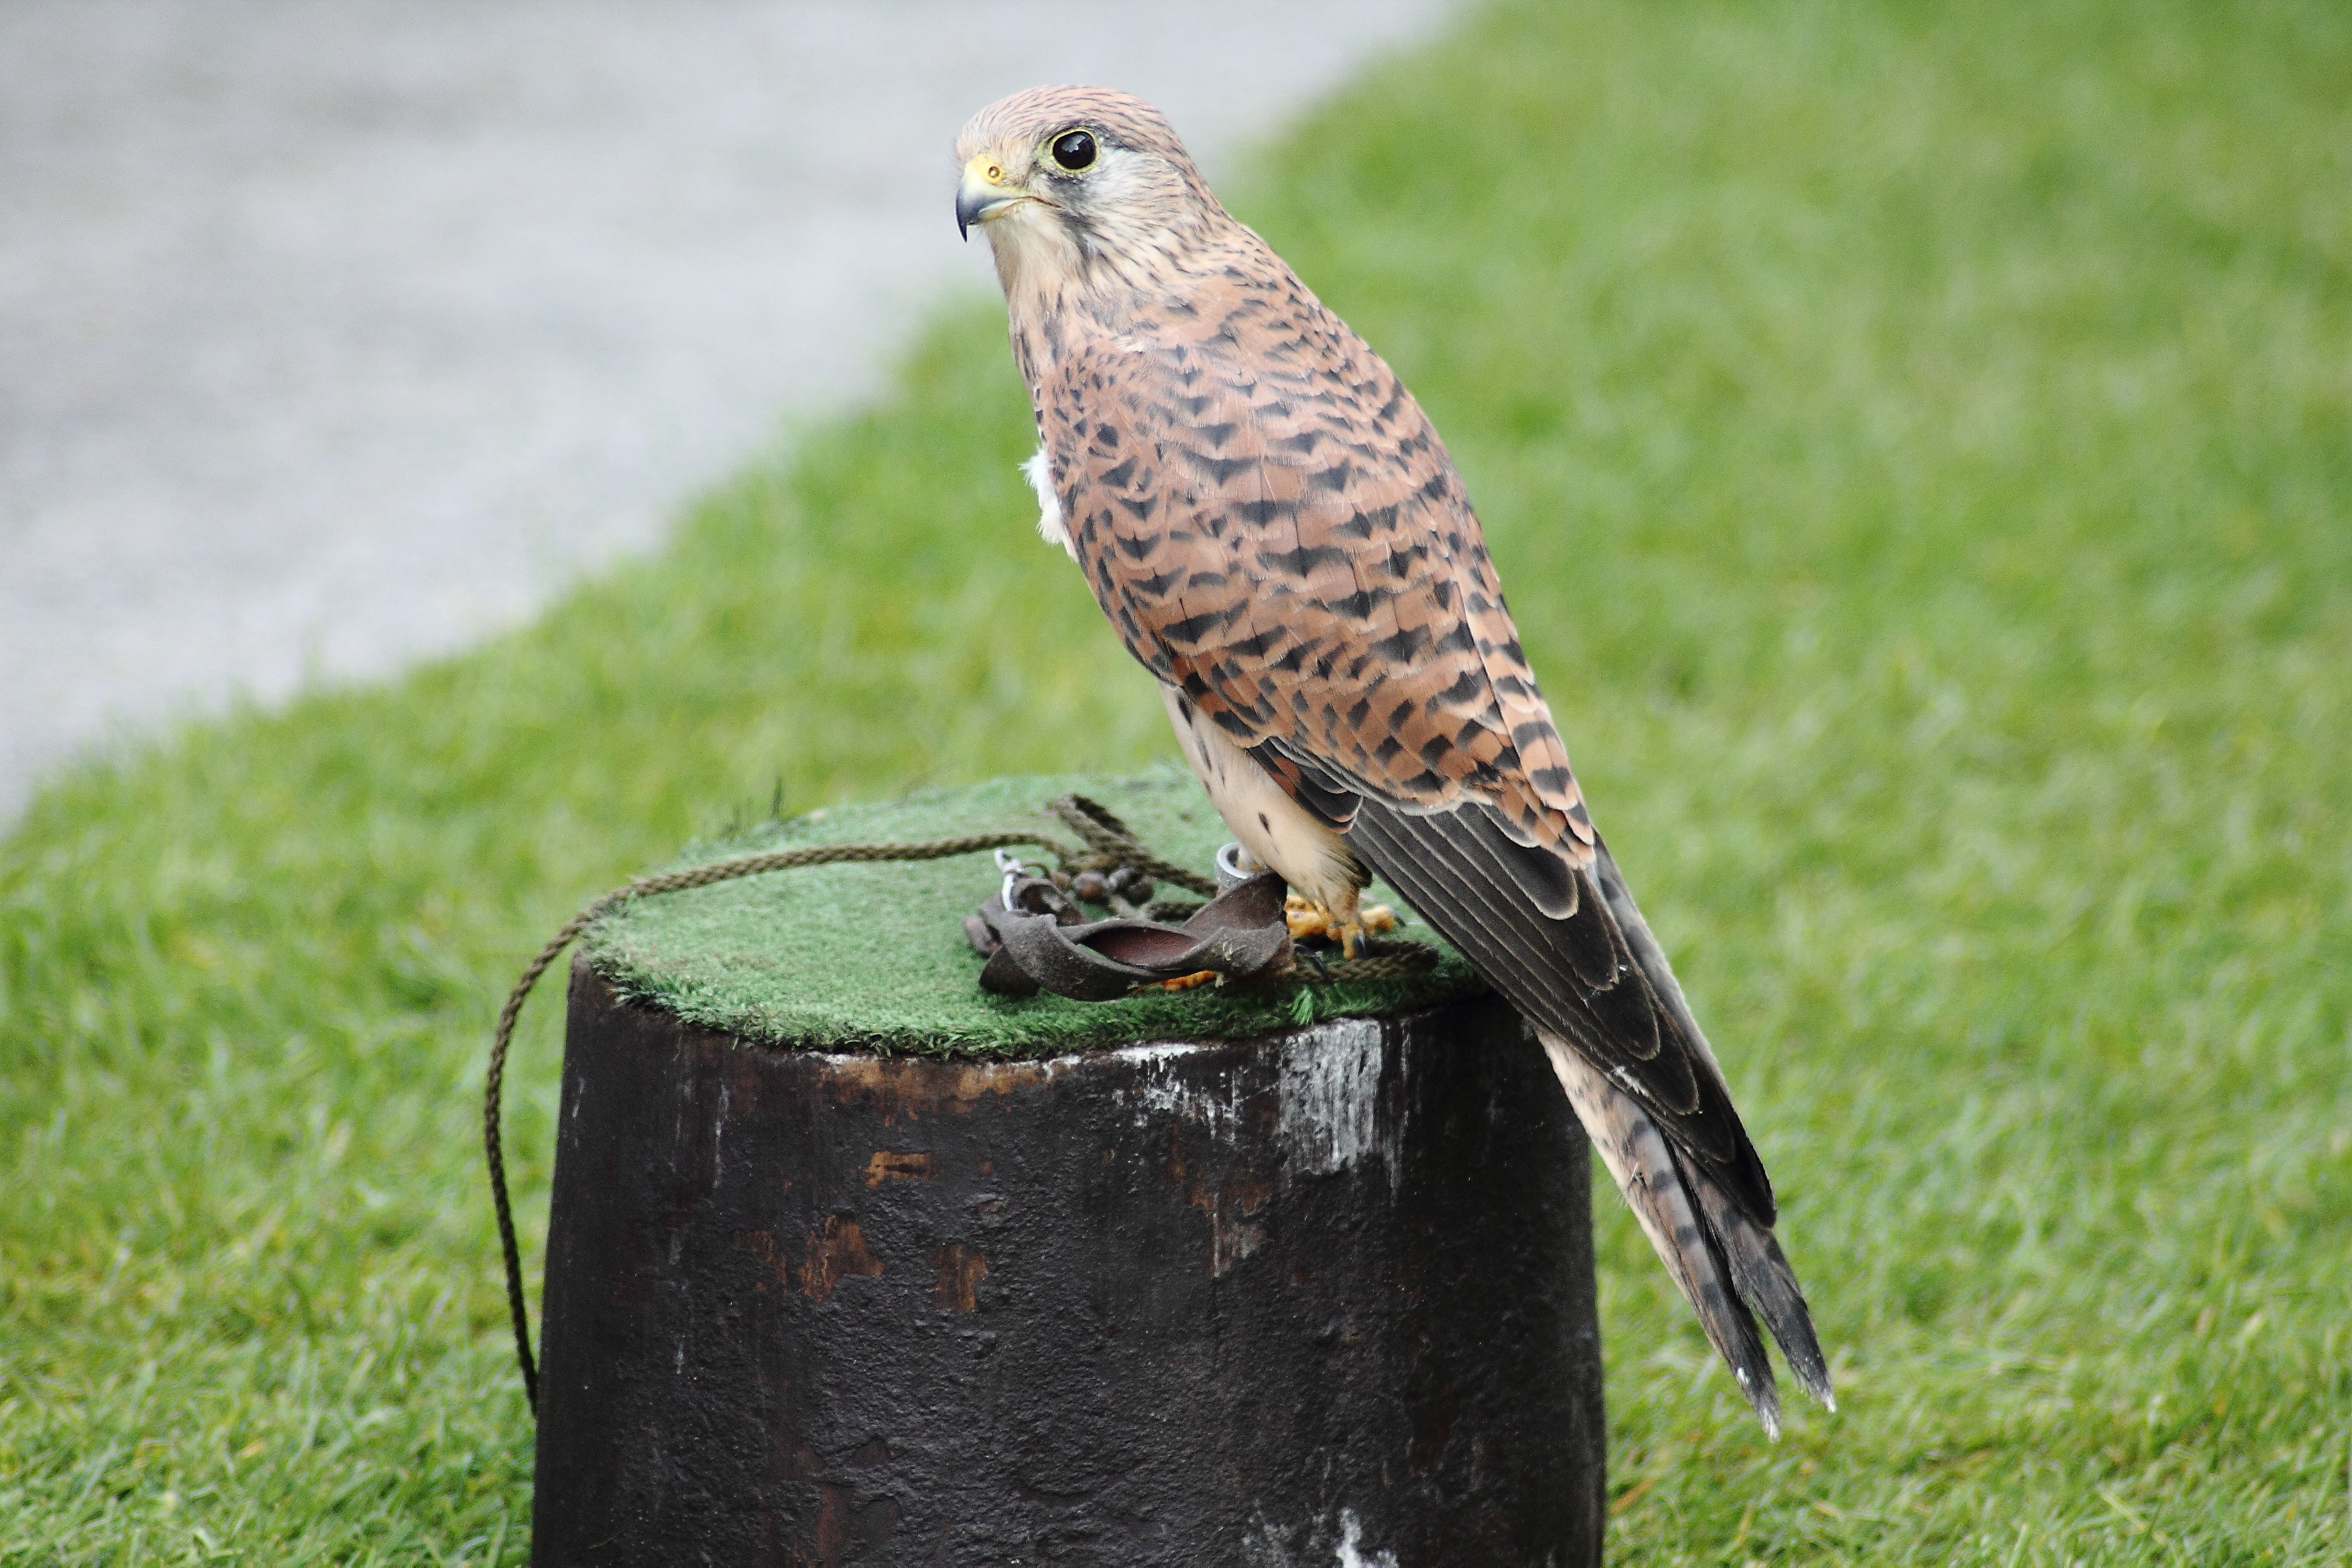
nature, grass, bird, wildlife, beak, hawk, fauna, raptor, bird of prey, animals, falcon, kestrel, buzzard, falco tinnunculus